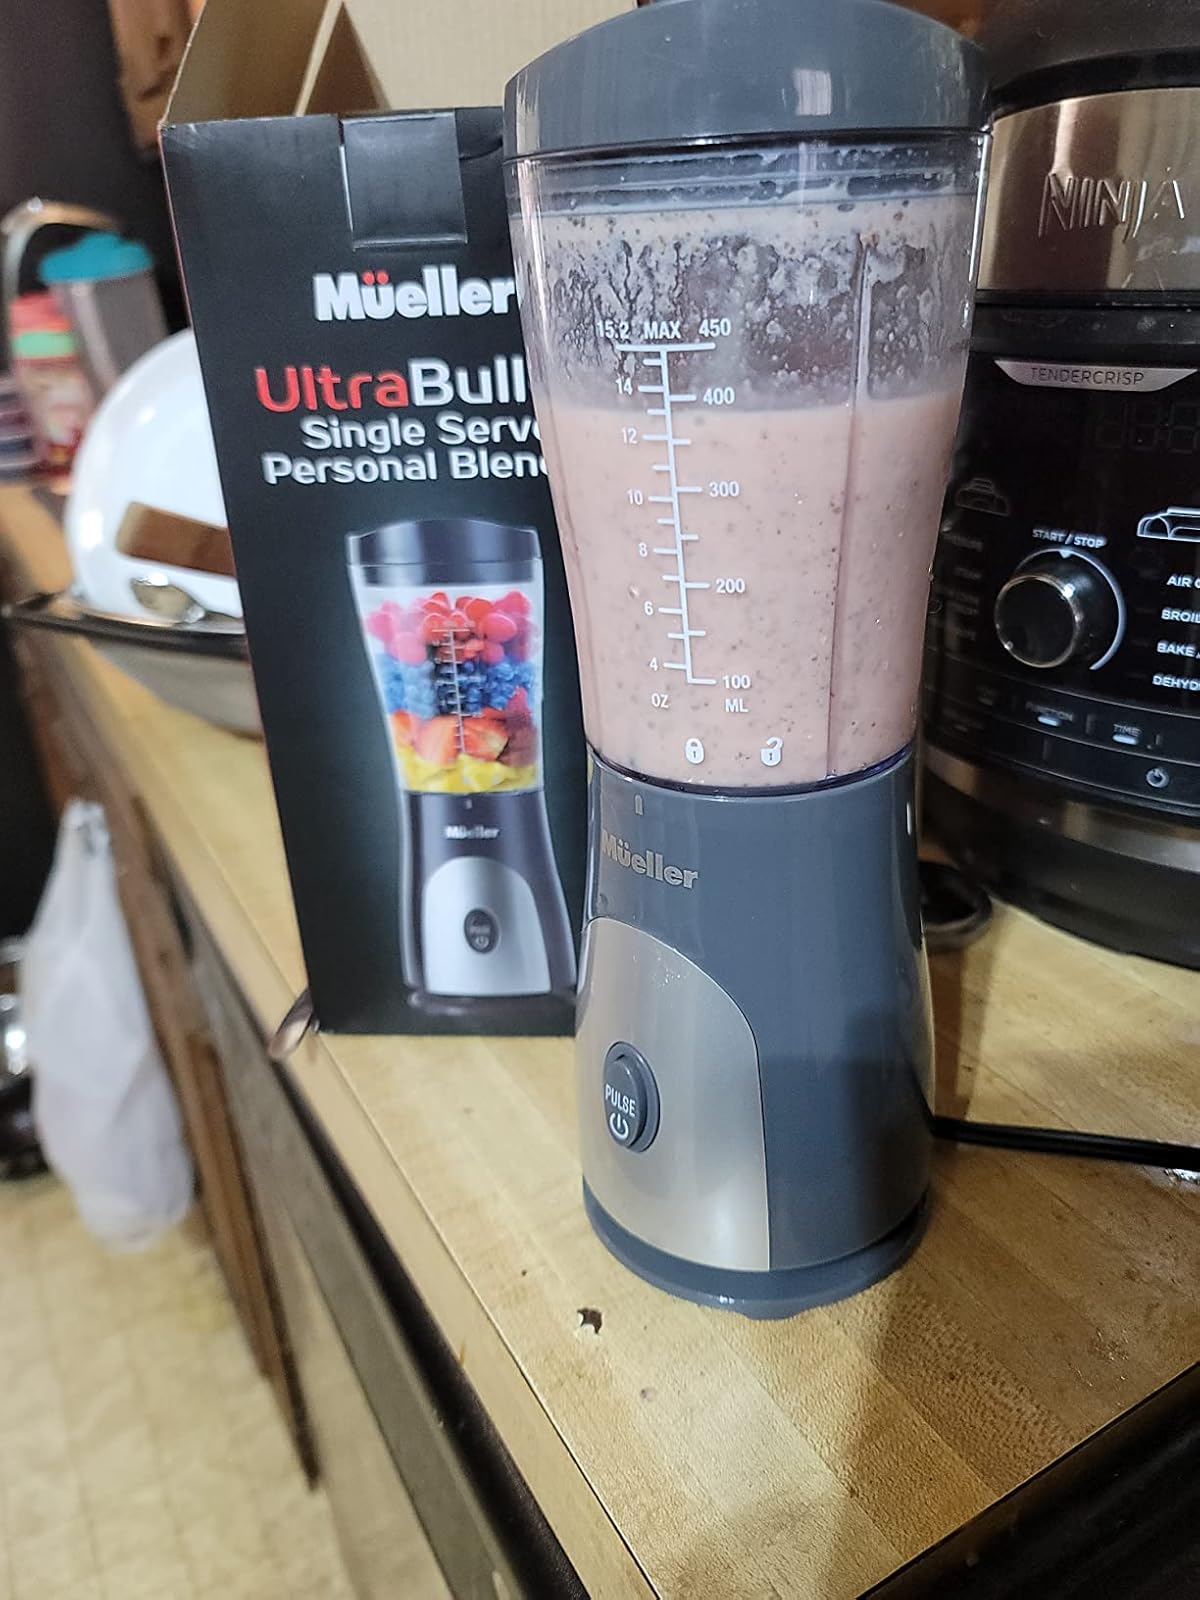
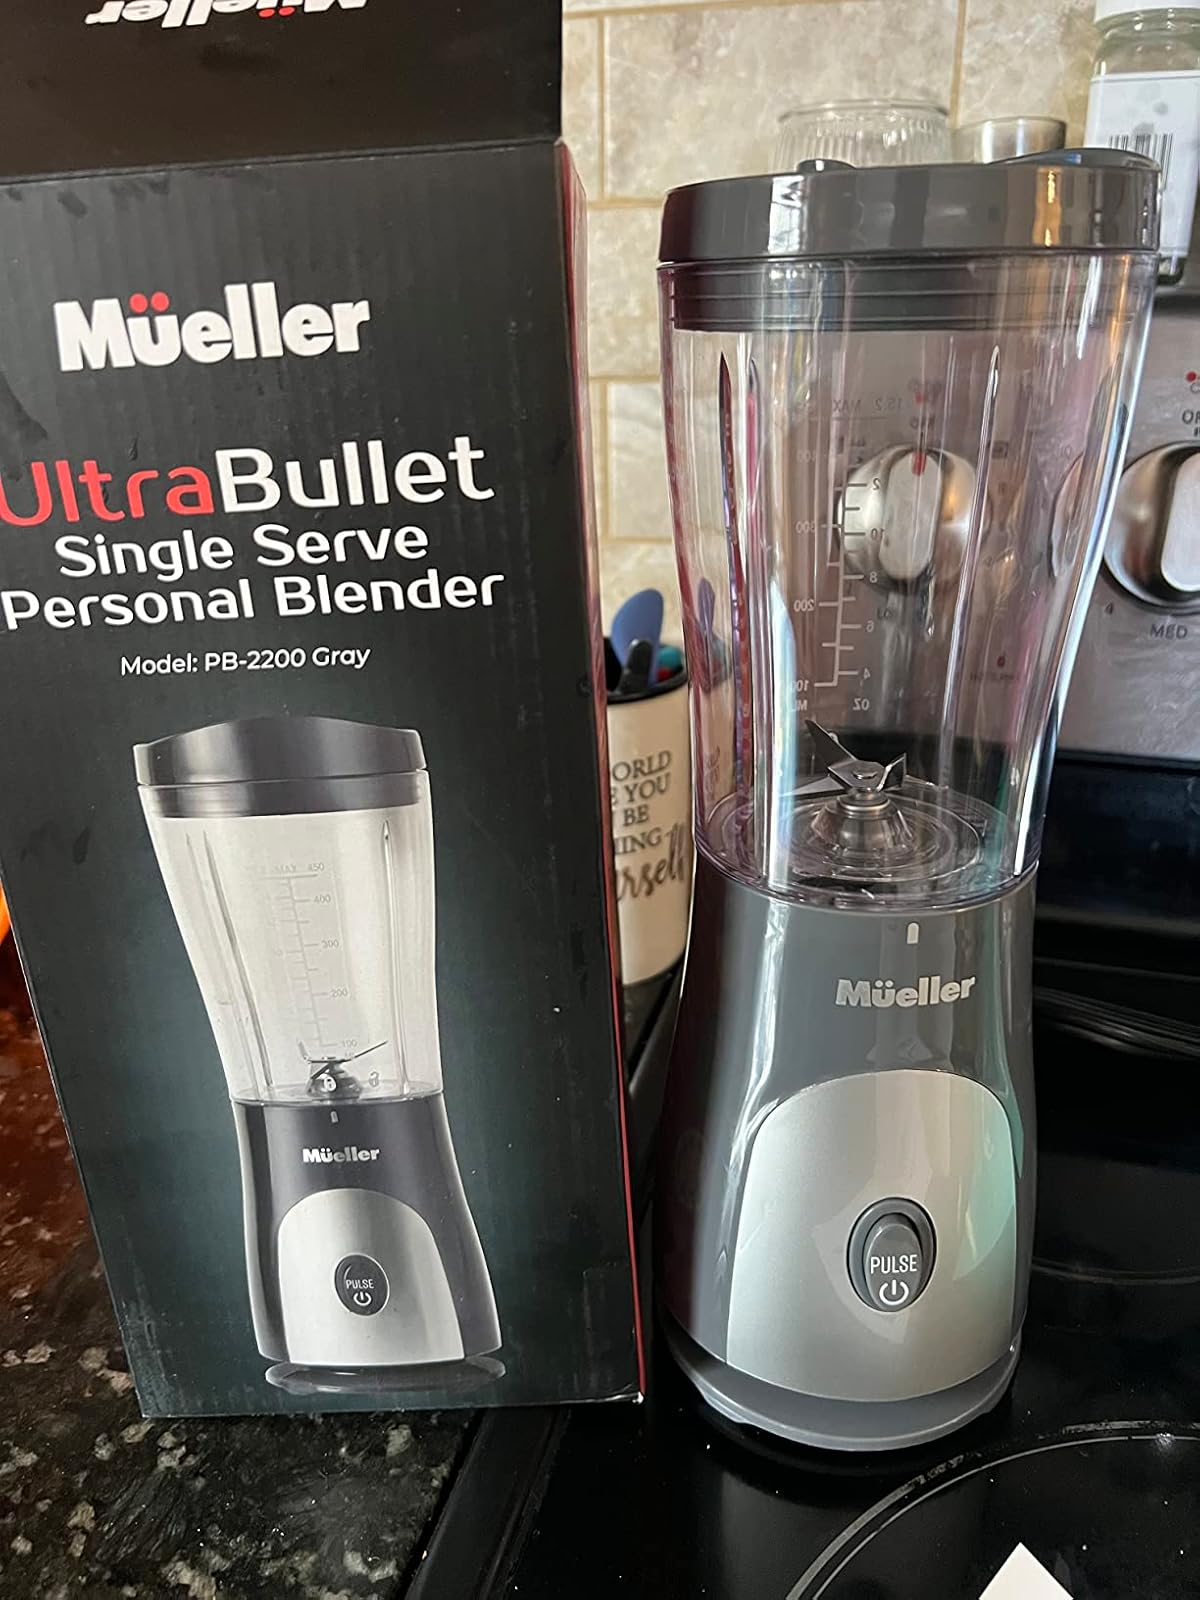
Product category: items_blender
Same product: yes